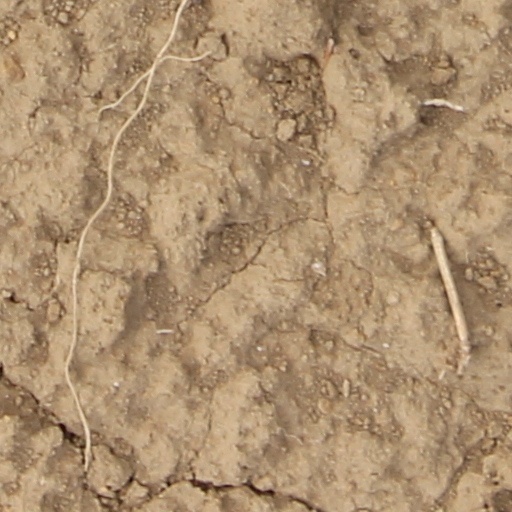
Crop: wheat